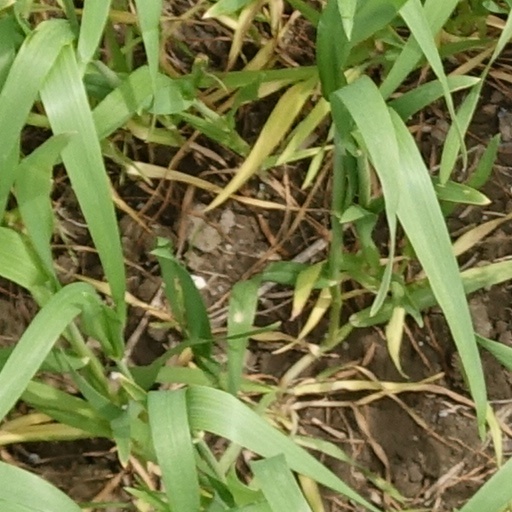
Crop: wheat